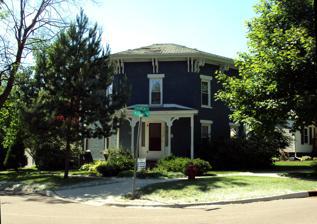
Building: Heman R. Goodrich House
Country: United States of America
Year built: 1862
Historic house in Michigan, United States United States historic place Heman R. Goodrich House U.S. National Register of Historic Places Michigan State Historic Site Location within the state of Michigan Show map of Michigan Heman R. Goodrich House (the United States) Show map of the United States Location 428 S. Church Street Hudson , Michigan Coordinates 41°51′01″N 84°21′19″W / 41.85028°N 84.35528°W / 41.85028; -84.35528 Built 1861 Architect Heman Goodrich Architectural style Octagon house NRHP reference No. 91001996 Added to NRHP January 22, 1992 The Heman R. Goodrich House is a private residence located 428 South Church Street in Hudson in west Lenawee County , Michigan .  It was designated as a Michigan Historic Site and added to the National Register of Historic Places on January 22, 1992. Built between 1861 and 1862, this house was built by Heman Goodrich, who was one of Hudson's first settlers in 1836.  In 1854, he married Almira Carleton, sister of famed poet Will Carleton , who also lived in Hudson. The house is one of only a few remaining octagon houses in Michigan, which was a popular fad during the time the house was constructed. It is only one of two such structures in Lenawee County, the other being the J. H. Champion House, in Adrian.  The house is a brick, two-story building, and each side of the house is 15 feet (4.6 m) in length. The house stands at the corner of South Church Street and Pleasant Street, which is three blocks south of the Hudson Downtown Historic District and two blocks from the Gamaliel Thompson House . References